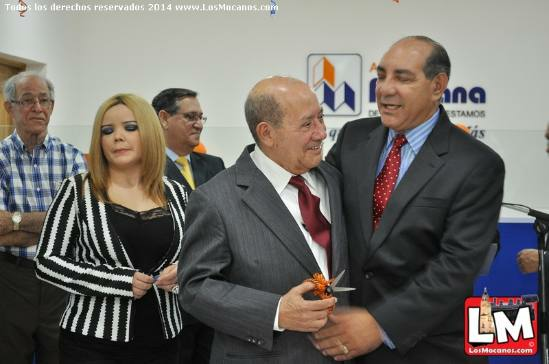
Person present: Yes